2017 Bali United F.C. season

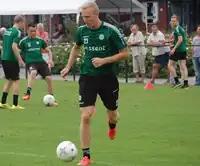
Nick van der Velden scored his first goal for Bali United in July.

Due to Lebaran, Bali United did not play another game for two weeks. On the resumption of club football, they faced Persiba at home. Goals from Nick van der Velden and Comvalius earned a 2–0 win for the team. Five days later Bali United faced PS TNI at Pakansari Stadium. Bali United began the match the better of the two teams and took the lead after 19 minutes when Bachdim scored. Three minutes later, Comvalius increase the advantage before Élio Martins scored made it 1–2. Bachdim scored his second goal in this match 10 minutes before half time. Erwin Ramdani and Facundo Talín equalized for PS TNI, and the visitors went in front after Fadil Sausu converted a corner kick right into the goal. The final score was 3–4 for Bali United. Bali United recorded the biggest win in their history so far, against Barito Putera at Kapten I Wayan Dipta Stadium. Comvalius scored twice in a 5–0 victory. The fourth match of July was against Sriwijaya at Gelora Sriwijaya Stadium. Comvalius scored to put Bali United in front in the 3rd minute. Sriwijaya replied with two goals from Beto Gonçalves and Yanto Basna, but van der Velden in 64th minute equalized for the away team with a volley. At home to PSM on 23 July, the team earned three points courtesy of Comvalius, Flores, and Miftahul Hamdi. Bali United's next game was away to Persegres Gresik United. An own goal in the first half and two second half goals by Comvalius and Fadil gave Bali United a comfortable win. After 17 games, Bali United accumulated 32 points and lay second in the league table.